Keith Bennett (Canadian football)

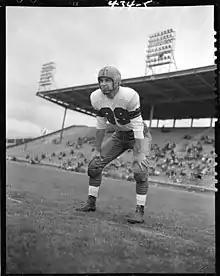
Bennett in 1954

William Keith Bennett (February 23, 1931 – June 18, 1995) was a Canadian professional football player who played for the Calgary Stampeders and BC Lions. He played junior football in Vancouver for the Junior Blue Bombers. He later moved to Dawson Creek, British Columbia and died in 1995.